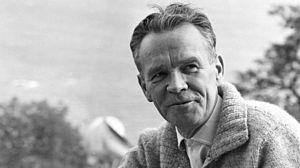
2 février : la Symphonie nᵒ 2 en mi mineur de Sergueï Rachmaninov, créée à Saint-Pétersbourg.
Geirr Tveitt, de son vrai nom Nils Tveit, est un compositeur et pianiste norvégien, né à Bergen le 19 octobre 1908 et mort à Oslo le 1ᵉʳ février 1981. Il est l'une des figures centrales du mouvement culturel national norvégien.